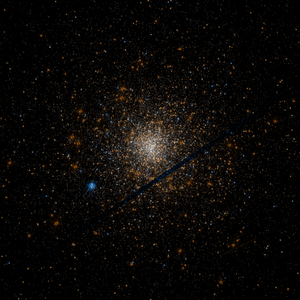
NGC 1851 est un amas globulaire situé dans la de la Colombe. L'astronome australien James Dunlop l'a découvert en 1826.